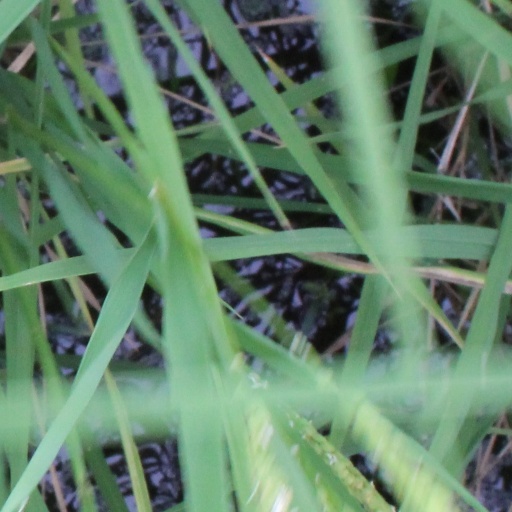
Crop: rice